New France

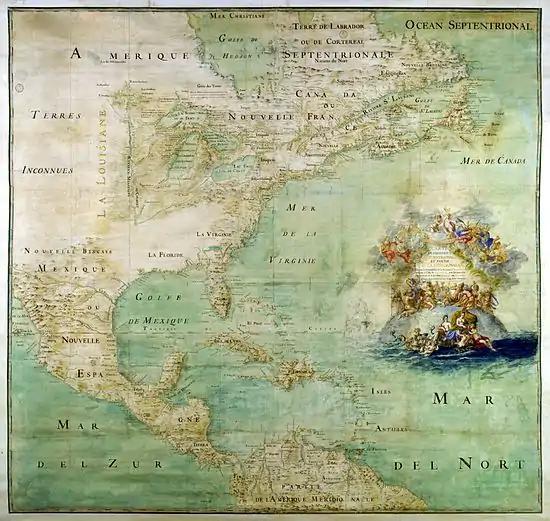
1681 French map of the New World above the equator: New France and the Great Lakes in the north, with a dark line as the Mississippi River to the west in the Illinois Country and the mouth of the river (and future New Orleans) then "terra incognita"

Nonetheless, by the beginning of the 1700s, the economic prosperity the fur trade stimulated slowly transformed Montreal. Economically, it was no longer a town of small traders or of fur fairs but rather a city of merchants and of bright lights. The primary sector of the fur trade, the act of acquiring and the selling of the furs, quickly promoted the growth of complementary second and tertiary sectors of the economy. For instance a small number of tanneries was established in Montreal as well as a larger number of inns, taverns and markets that would support the growing number of inhabitants whose livelihood depended on the fur trade. Already by 1683 there were well over 140 families and there may have been as many as 900 people living in Montreal.